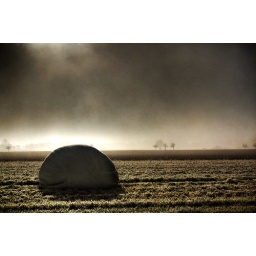
another shot of an empty field in winter,fog was rising from the ground and addeda moody flair to the scenery